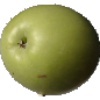
Label: apple_granny_smith